La domain

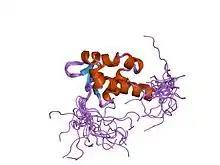
solution structure of the la domain of c-mpl binding protein

In molecular biology, the La domain is a conserved protein domain. Human 60 kDa SS-A/Ro ribonucleoproteins (RNPs) are composed of one of the four small Y RNAs and at least two proteins, Ro60 and La. The La protein is a 47 kDa polypeptide that frequently acts as an autoantigen in systemic lupus erythematosus and Sjögren syndrome. In the nucleus, La acts as a RNA polymerase III (RNAP III) transcription factor, while in the cytoplasm, La acts as a translation factor. In the nucleus, La binds to the 3'UTR of nascent RNAP III transcripts to assist in folding and maturation. In the cytoplasm, La recognises specific classes of mRNAs that contain a 5'-terminal oligopyrimidine (5'TOP) motif known to control protein synthesis. The specific recognition is mediated by the N-terminal domain of La, which comprises a La motif and an RNA recognition motif (RRM). The La motif adopts an alpha/beta fold that comprises a winged-helix motif.